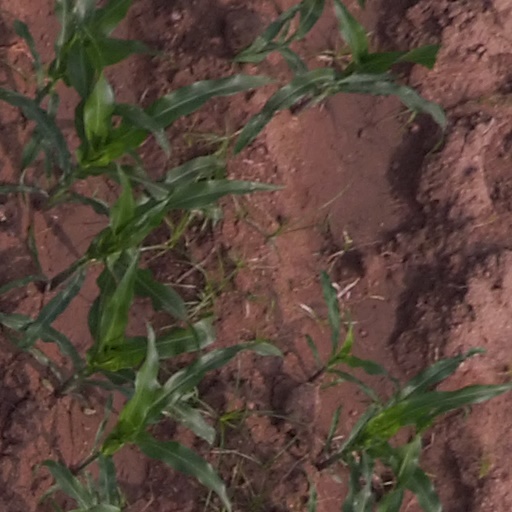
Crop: maize; corn